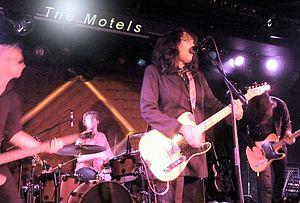
The Motels est un groupe de new wave américain des environs de Los Angeles, formé en 1972 à Berkeley, en Californie. Leur chanson Total Control atteignit la 4ᵉ place dans les hit-parades australiens en 1980. Martha Davis, la chanteuse et leader du groupe, reforma en 1998 une version du groupe nommé « The Motels featuring Martha Davis ». À partir de 1998, elle continue à se produire sous ce nom avec des formations différentes.